Interstate 5 in Washington

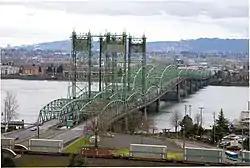
The Interstate Bridge, a pair of movable bridges that carry I-5 over the Columbia River, are planned to be replaced in the 2020s

I-5 continues north out of downtown Seattle under a retaining wall along Melrose Avenue at the edge of Capitol Hill. To the west is the South Lake Union and Cascade neighborhoods, accessed via ramps to Stewart Street and Mercer Street. The freeway travels along the north end of Capitol Hill through the Eastlake neighborhood on the east side of Lake Union, passing over the I-5 Colonnade mountain bike park. At Roanoke Park, I-5 intersects the western terminus of SR 520, a major freeway that crosses Lake Washington on the Evergreen Point Floating Bridge to Bellevue and Redmond. The heavily trafficked Mercer Street and SR 520 exits use ramps that are on opposite sides of the freeway, causing vehicles to weave across several lanes that contributes to traffic congestion.